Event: Nepal Earthquake
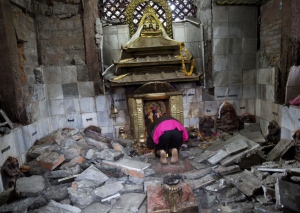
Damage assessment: damage